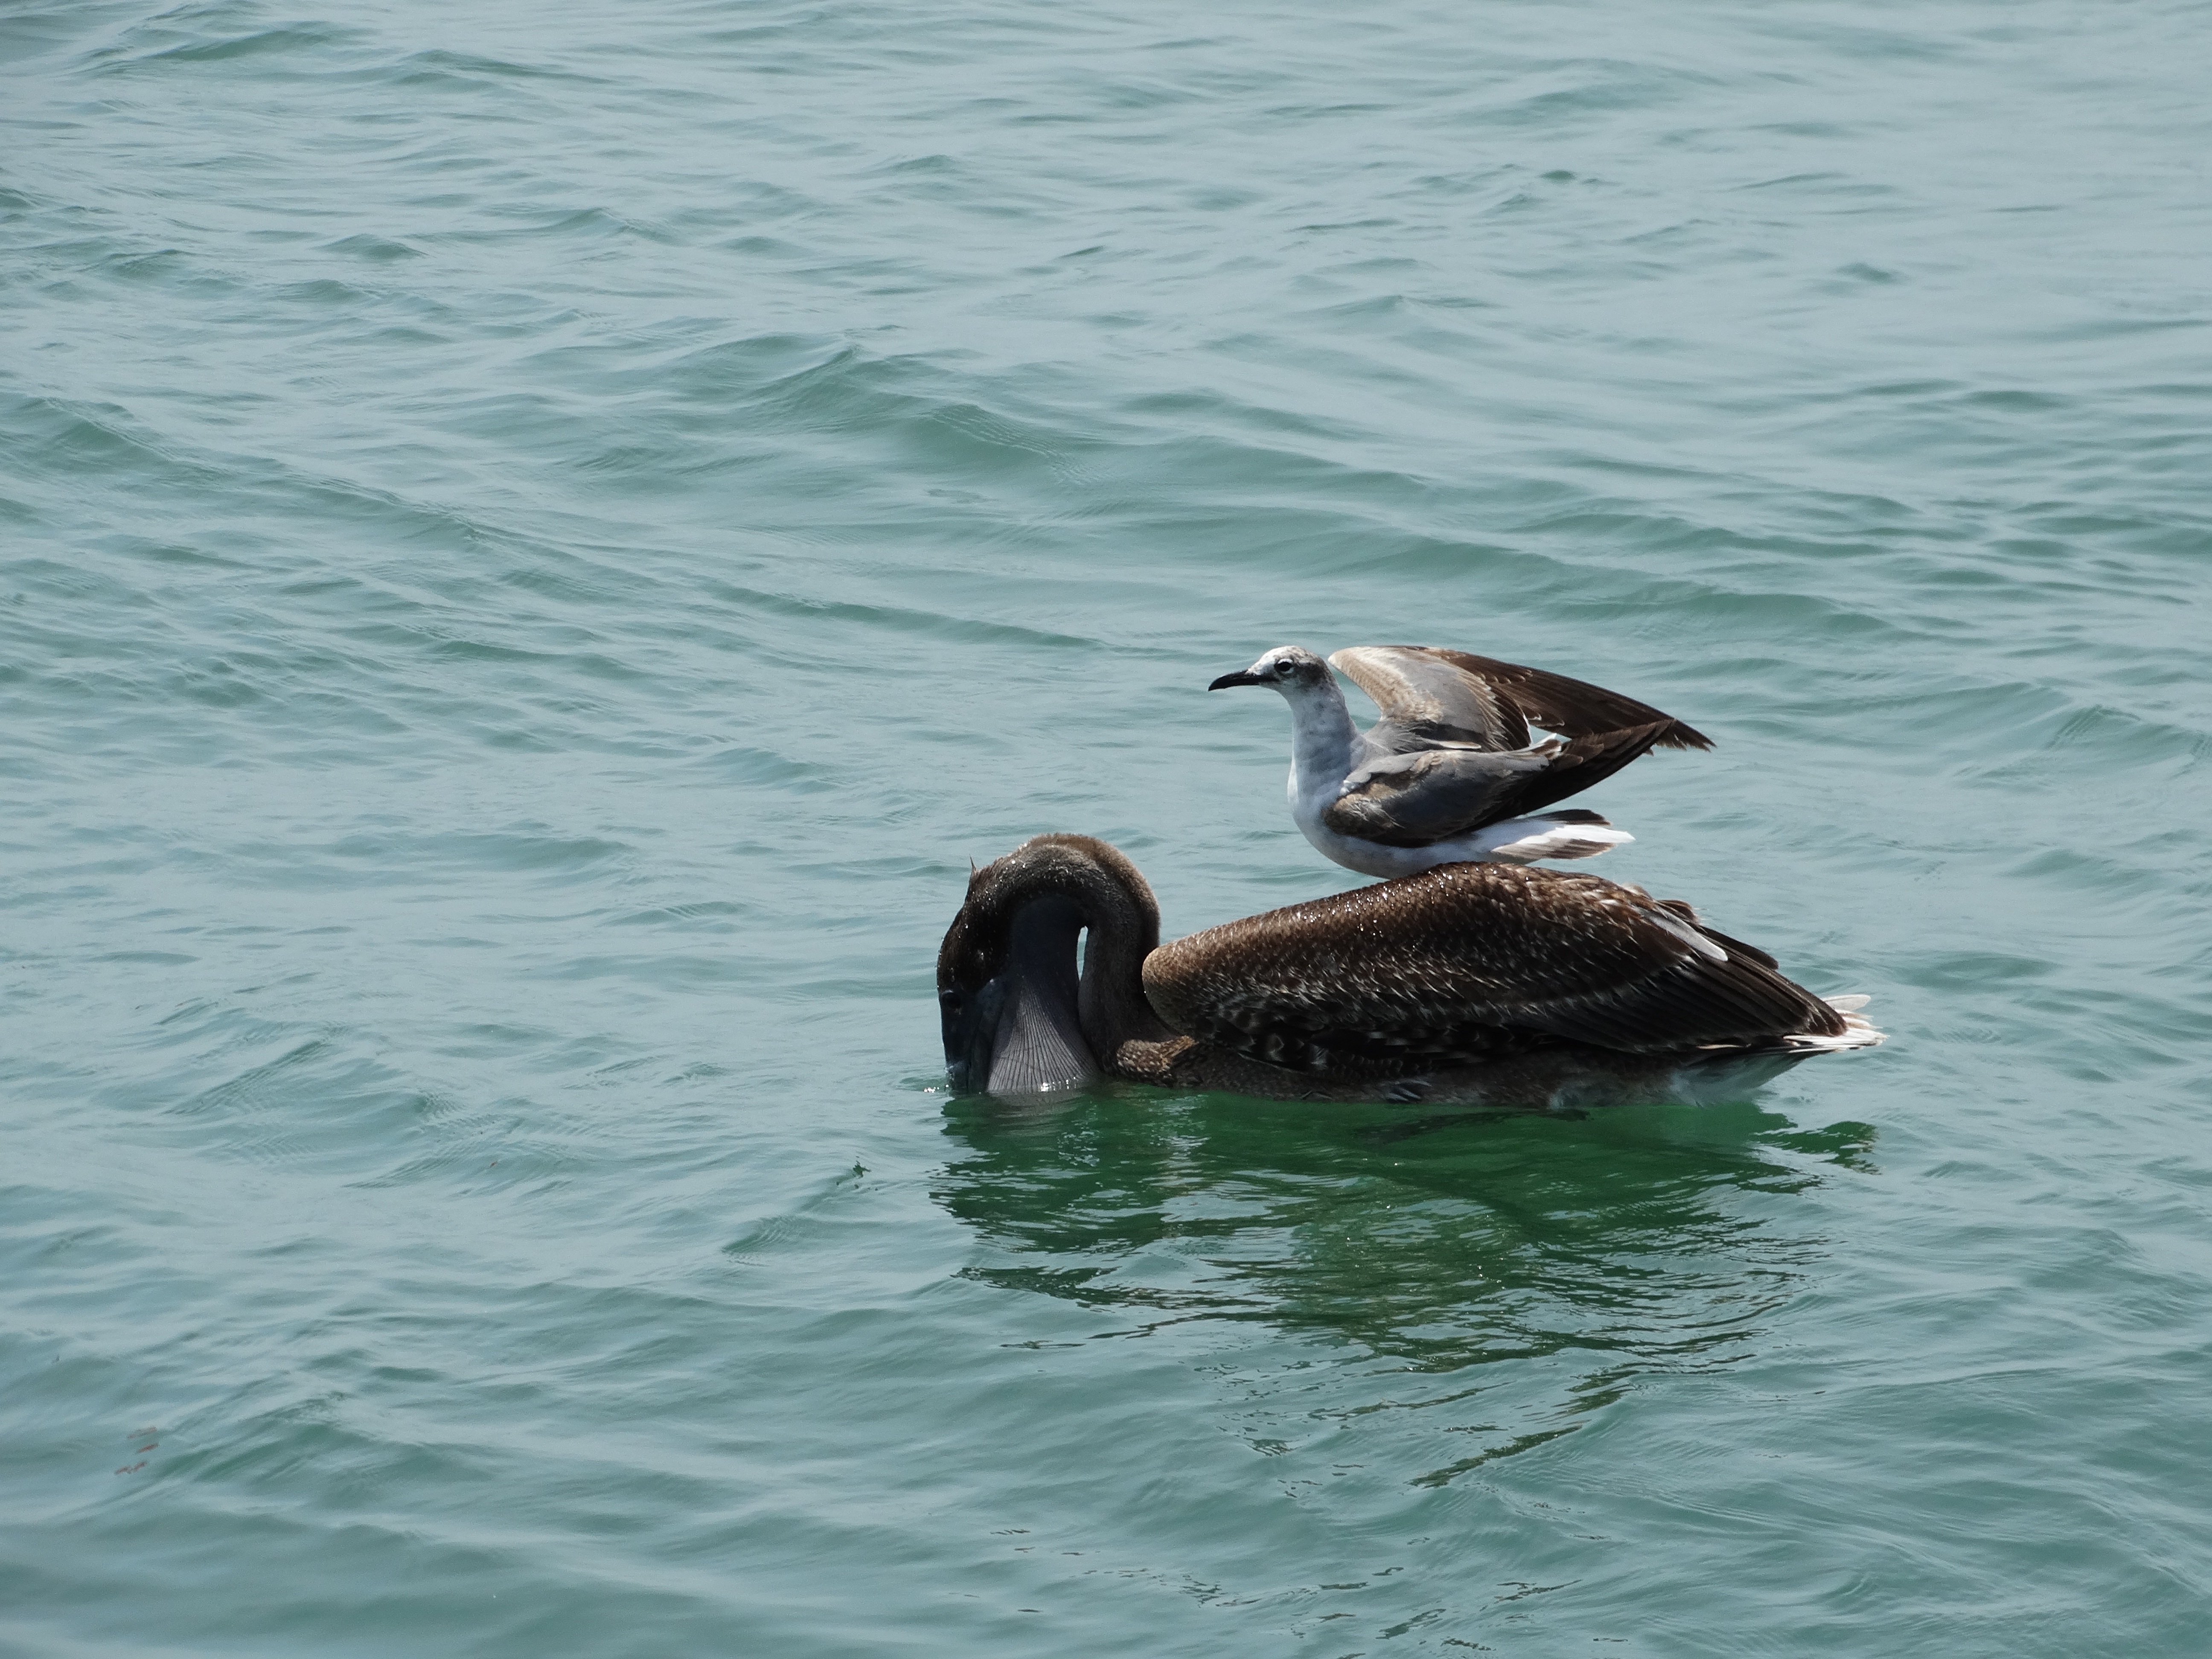
sea, water, ocean, bird, seabird, summer, travel, wildlife, seascape, fauna, birds, vertebrate, water bird, florida, seaduck